Rikishi

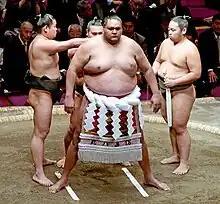
American-born Akebono was the first foreign-born to reach sumo's highest rank of .

The first non-Asian to achieve a significant success in sumo was Hawaii-born Takamiyama. He reached the top division in 1968 and in 1972 became the first foreigner to win the top division championship, becoming the first foreign wrestler to be truly popular in Japan. Takamiyama was followed by a fellow Hawaii-born Konishiki, of ethnic Samoan descent, the first foreigner to reach the rank of in 1987; and the Native Hawaiian Akebono, who became the first foreign-born in 1993. Musashimaru, born in American Samoa and raised in Hawaii, became the second foreigner to reach sumo's top rank in 1999. This generation of foreign wrestlers was nicknamed , to draw a parallel with the Americans who had conquered the country during the 19th century.